Sky position (RA, Dec in degrees): 239.46, 27.32
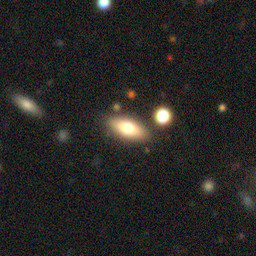
Galaxy morphology: In-between Round Smooth Galaxies